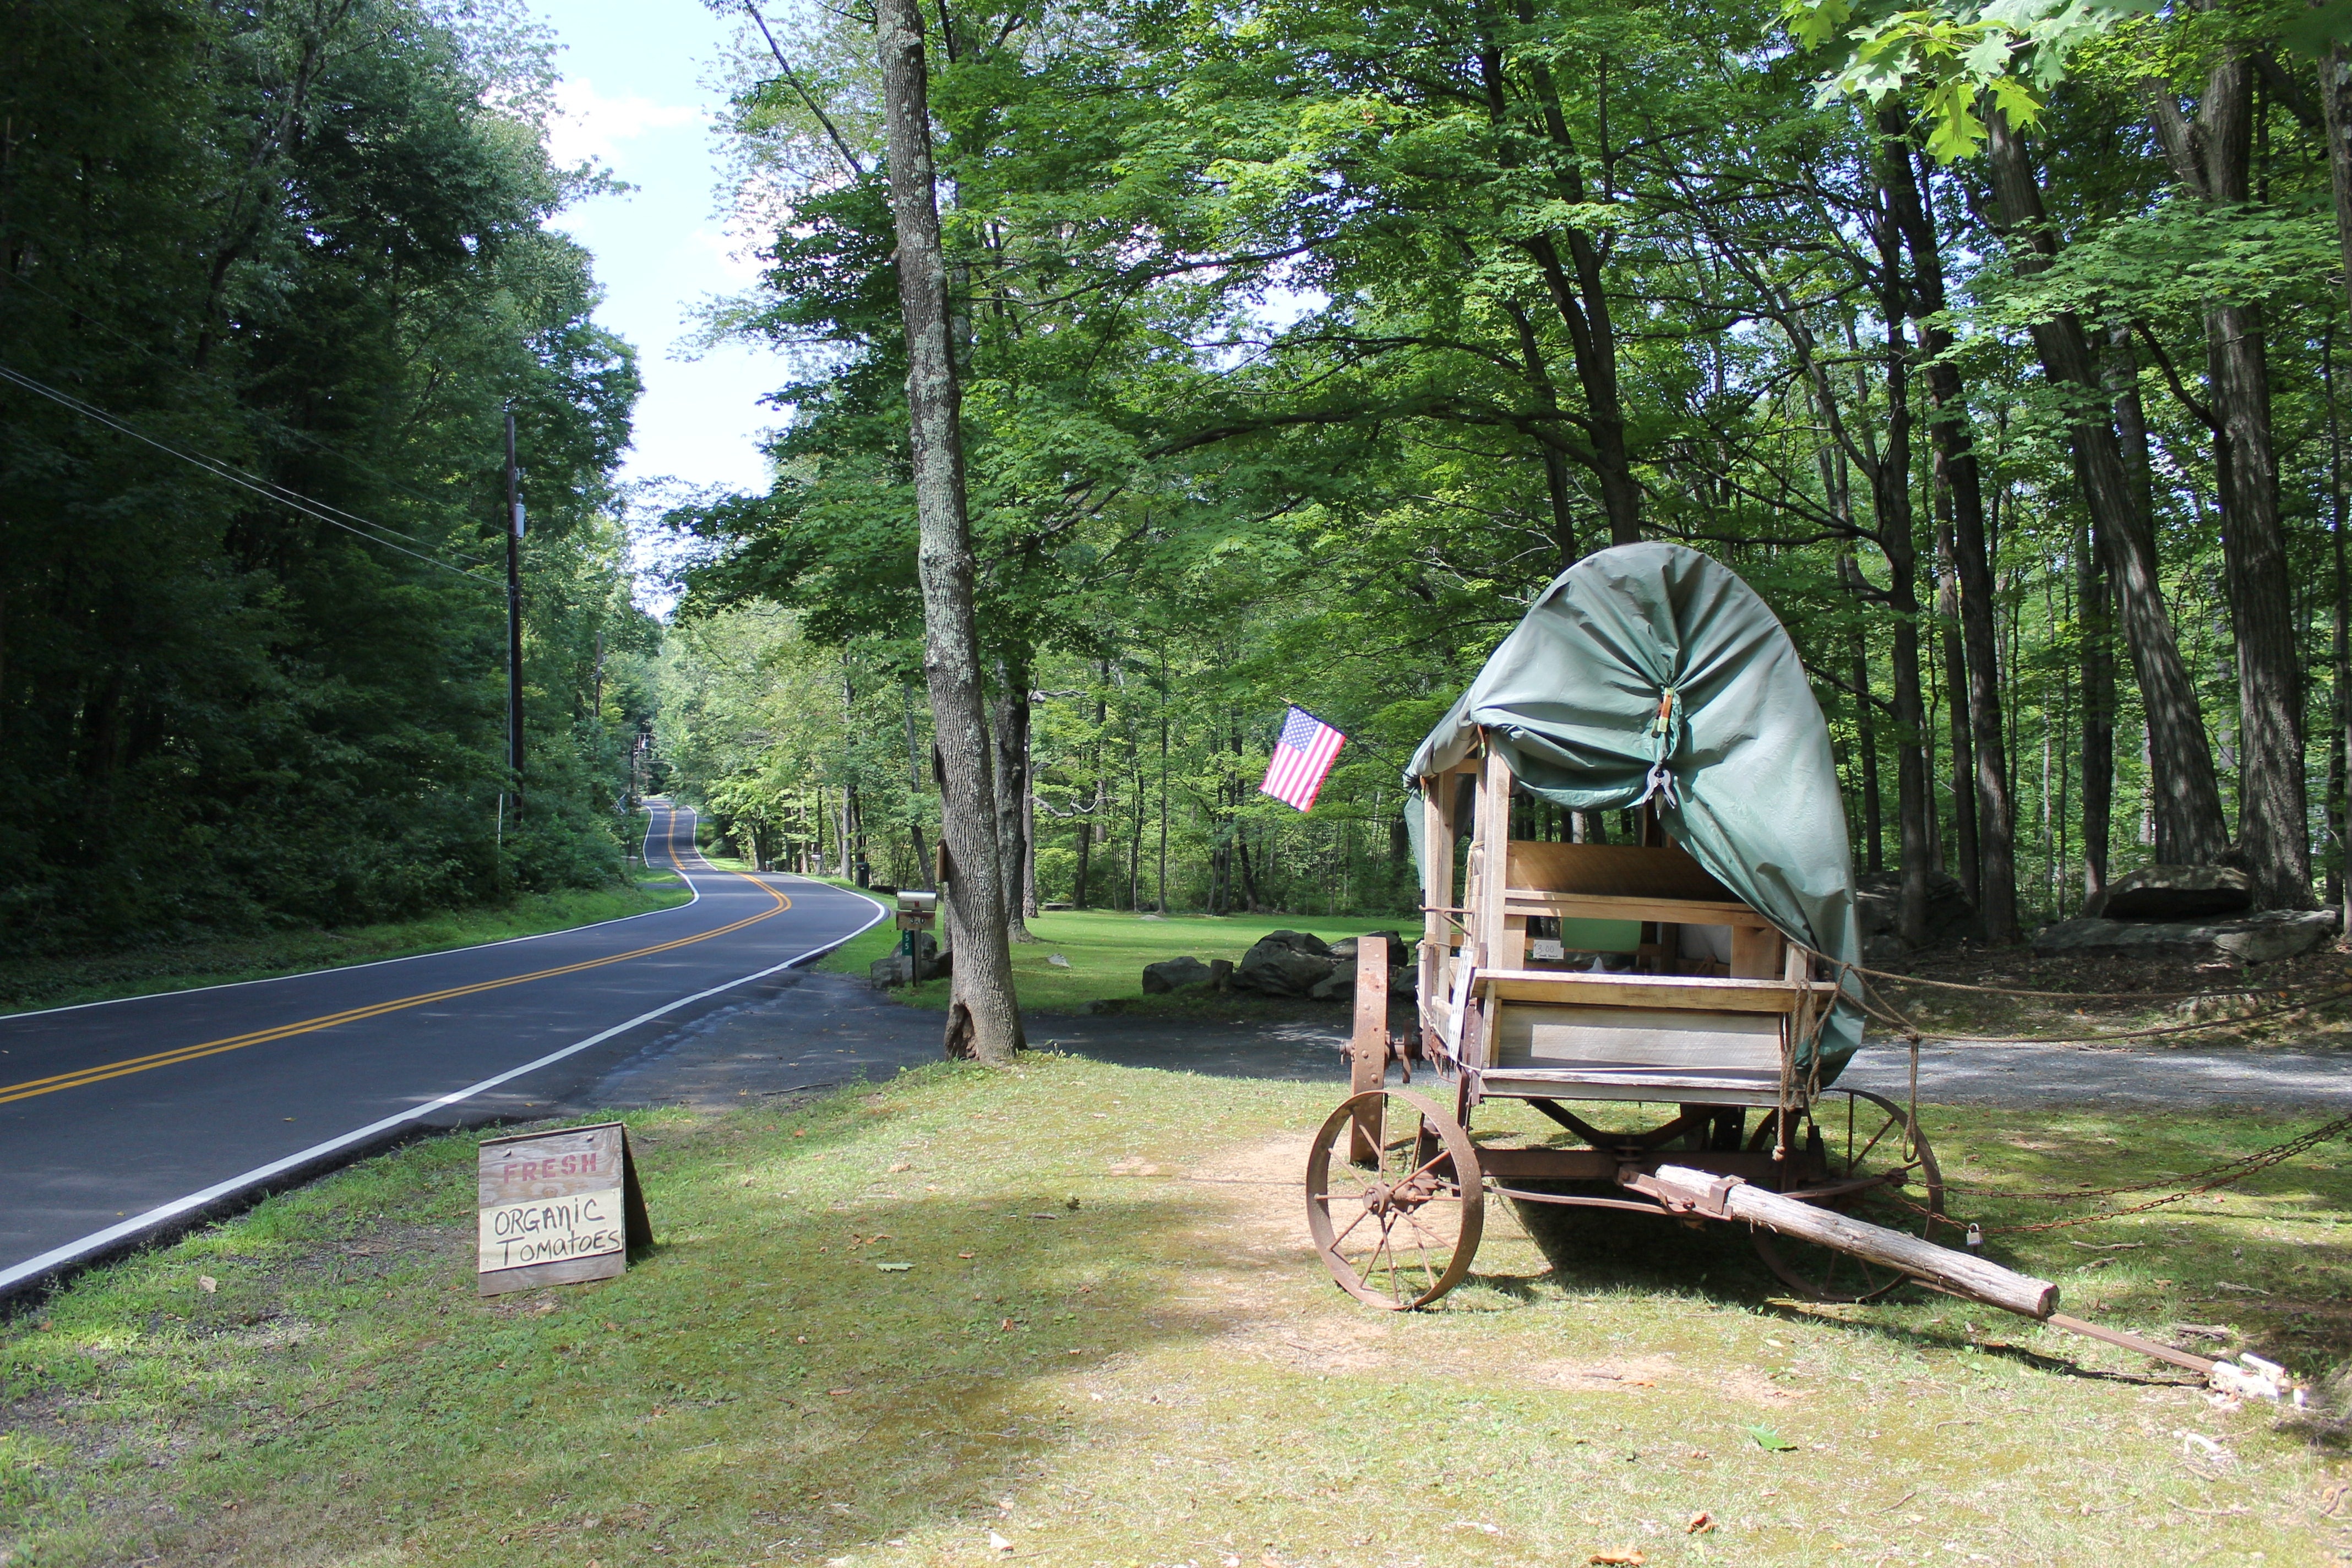
trail, farm, lawn, countryside, rural, farming, vehicle, produce, agriculture, camping, agricultural, stand, pennsylvania, amish, local, organic